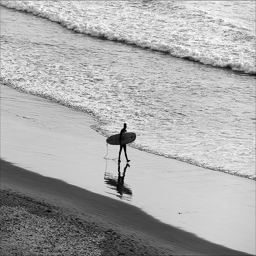
A man is walking along a beach and carrying a surfboard.
A man walking the shore line holding a surfboard.
a man that is walking on a beach line with water
A surfer walking on a beach while carrying a surfboard.
Surfer carrying a board across a mirror-like beach.